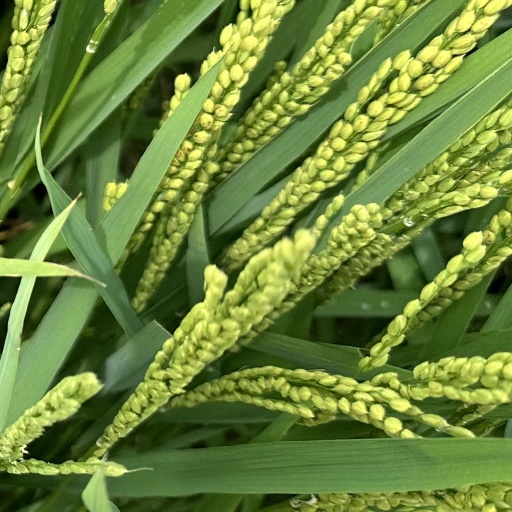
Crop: rice